Alameda (Santiago)

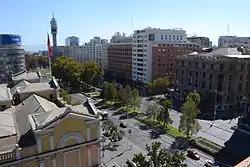
Downtown.

La Alameda's principal monuments are dedicated to the military heroes in Chile's history. Near the La Moneda Palace are the statues of José de San Martín, Manuel Bulnes Prieto, and Bernardo O'Higgins.